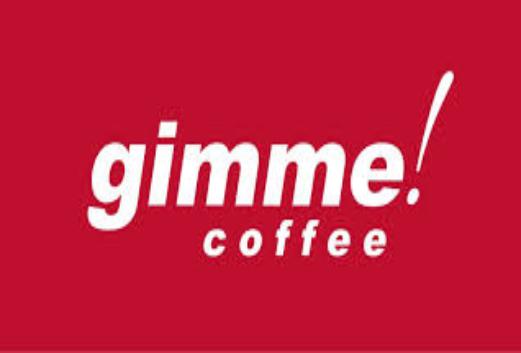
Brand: Gimme! Coffee
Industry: Food